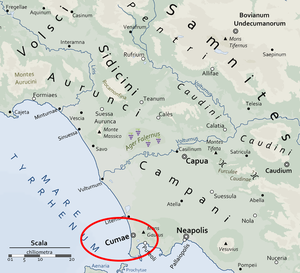
Carte du nord de la Campanie permettant de localiser le Roccamonfina, le Mont Tifata et le Vésuve ainsi que les villes de Suessa, Minturnae, Sinuessa, Casilinum et Capoue.